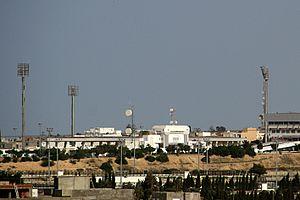
Vue de la ville de Sousse
La coupe d'Afrique des nations de football 2004 est la 24ᵉ édition de la coupe d'Afrique des nations et s'est déroulée du 24 janvier au 14 février 2004 en Tunisie. Cette édition a vu la victoire du pays hôte, la Tunisie, qui a remporté ainsi la première CAN de son histoire en battant en finale le Maroc.
Le stade olympique de Sousse, inauguré en septembre 1973 par le match Étoile sportive du Sahel-Club africain, est le principal stade de football de Sousse.